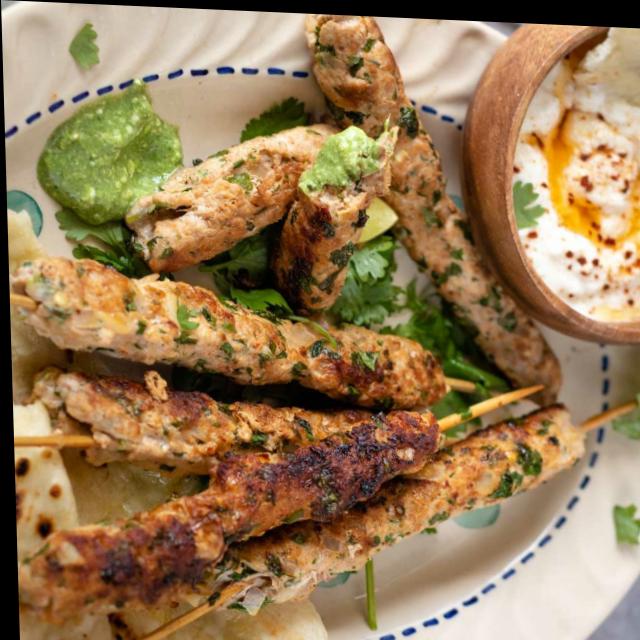
Dish: kebab